U.S. Route 8

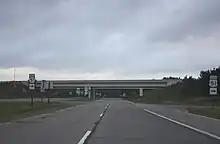
Photograph of

The first changes to the routings of the predecessor highways were made by Wisconsin by 1920. A series of curves were added between Turtle Lake and Barron adding "stair steps" to the routing while similar jogs were removed near Cameron, Weyerhauser, Hawkins and Prentice. WIS 14 was rerouted between Rhinelander and Pelican Lake to run via Monico, and WIS 38 (the future US 141) was extended northward from Wausaukee to terminate at the state line near Niagara. The realignment between Rhinelander and Pelican Lake was shown as reversed by 1922. By 1925, the highway in that area was again rerouted to run directly from Rhinelander to Monico, but instead of turning south to Pelican Lake, it was run directly to Crandon. That same year, WIS 14 was extended eastward from Armstrong Creek to Pembine and northward to Niagara. The north–south section, previously numbered WIS 38, was also redesignated as part of WIS 57.